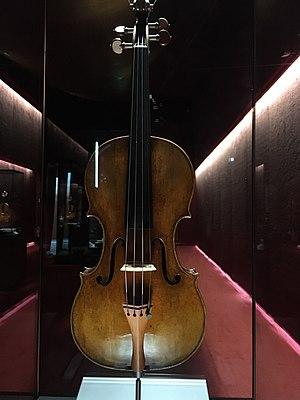
Violon ""Principe Doria"" 1734 Giuseppe del Gesù"
Bartolomeo Giuseppe Antonio Guarneri, del Gesù était un luthier italien de la famille Guarneri de Crémone, contemporain et rival du célèbre luthier Antonio Stradivari, tous deux considérés comme étant les meilleurs luthiers à ce jour.